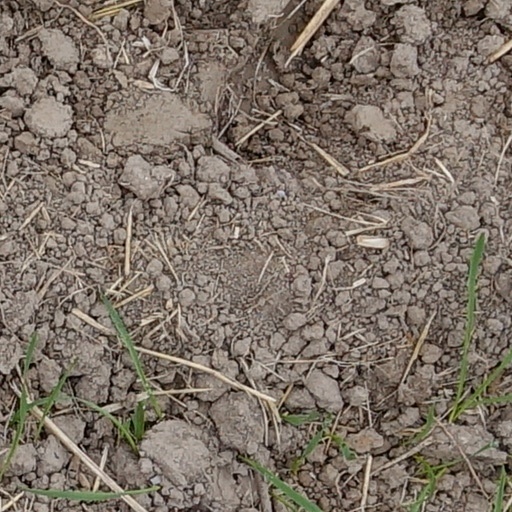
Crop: wheat